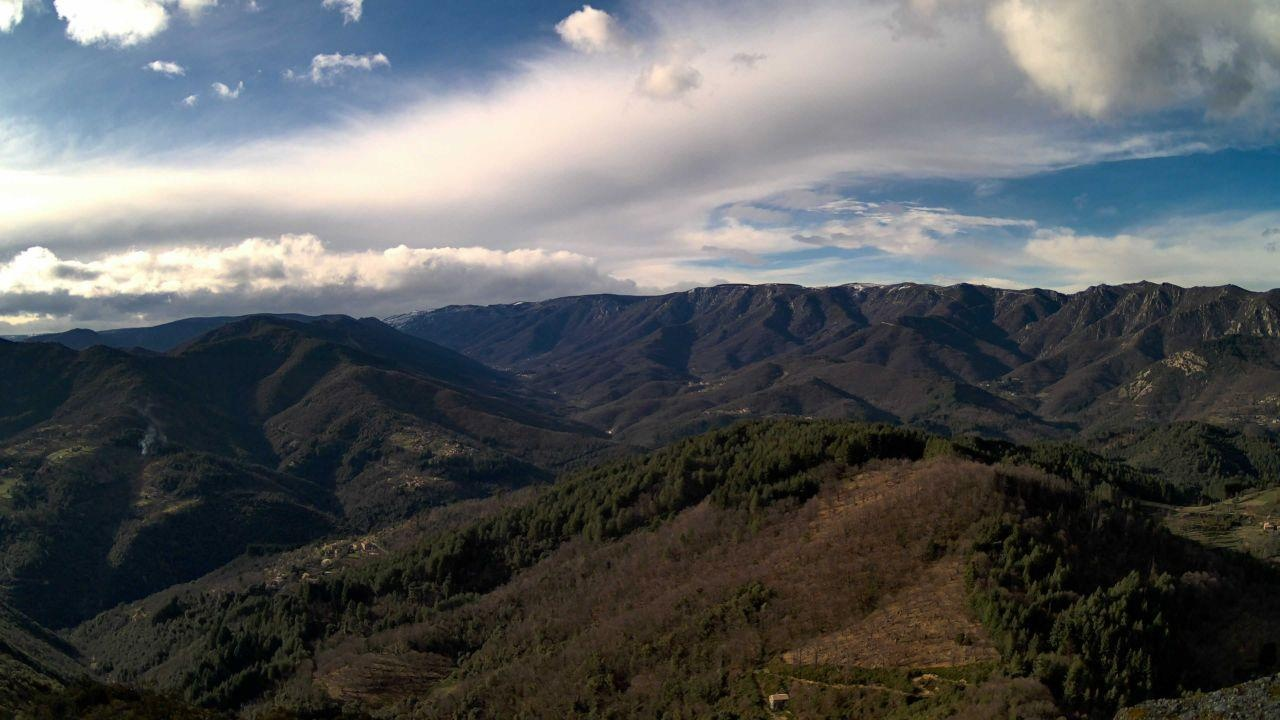
Fire: no
Smoke: yes